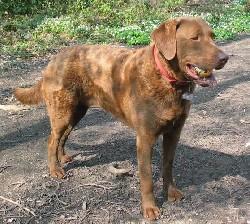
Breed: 215-n000075-Chesapeake_Bay_retriever